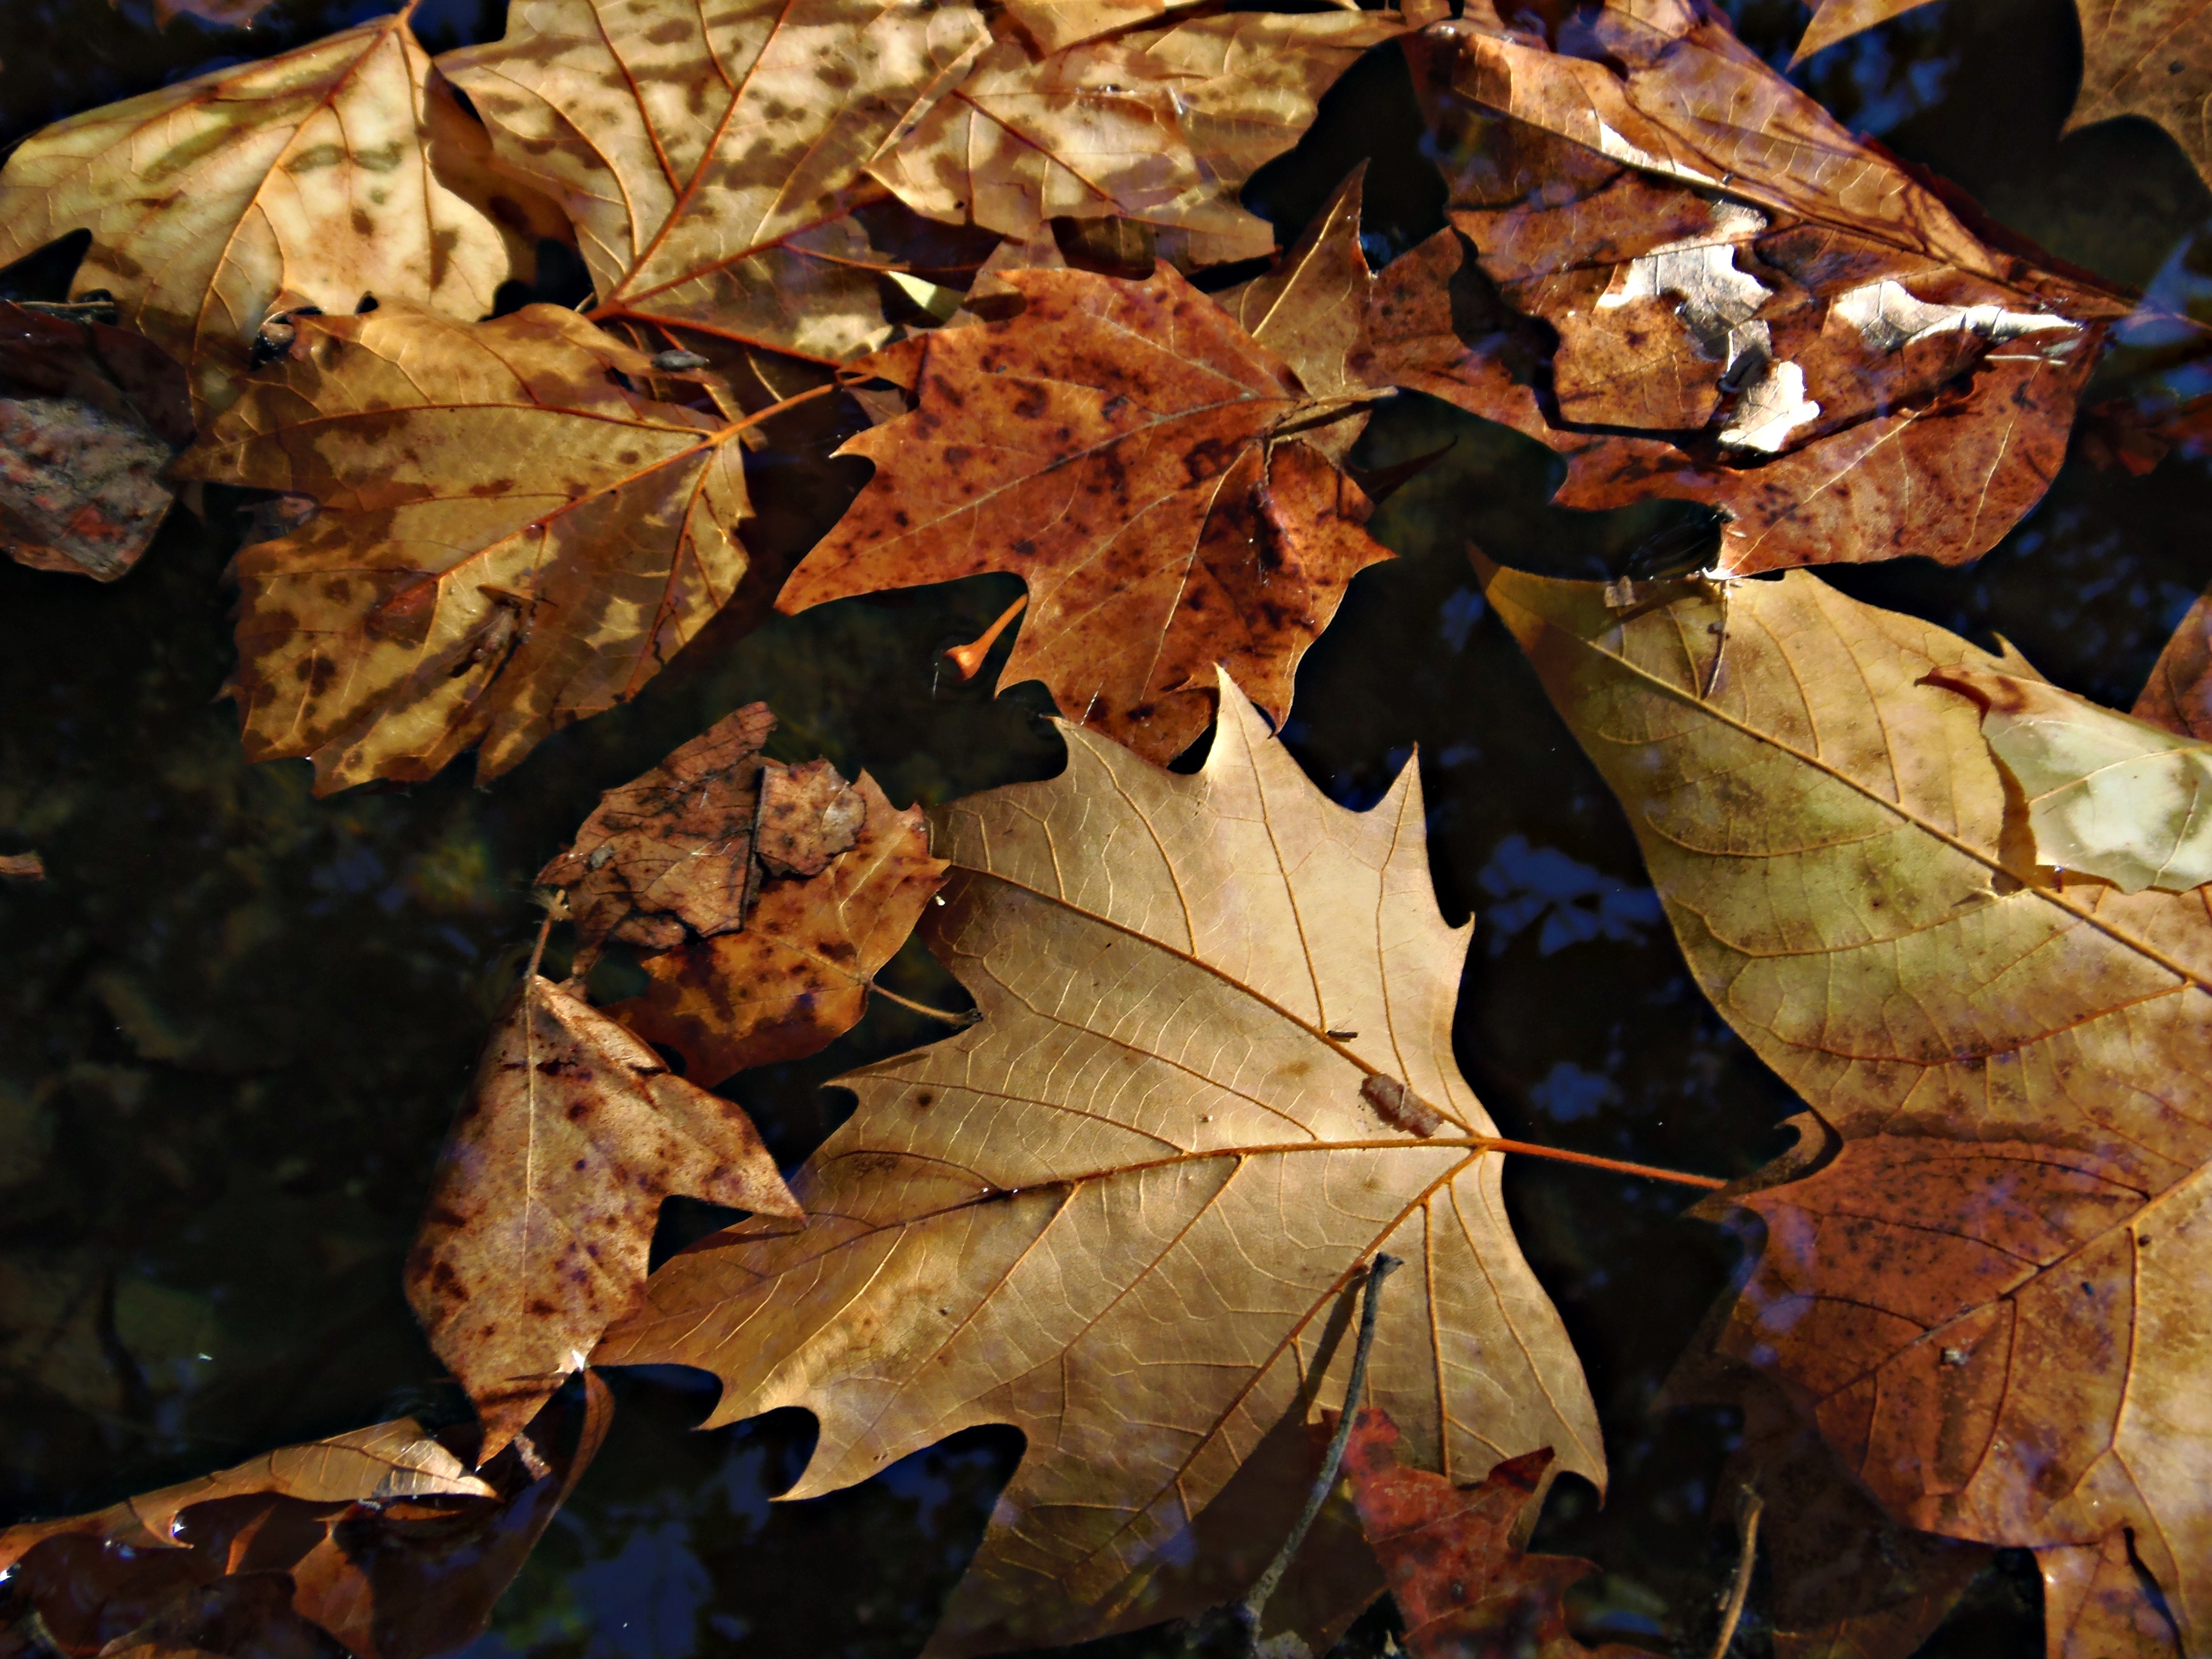
landscape, tree, water, nature, forest, branch, plant, sunset, leaf, reflection, autumn, brown, season, maple tree, maple leaf, ecology, trees, leaves, deciduous, autumn leaves, flowering plant, woody plant, land plant